Operation Frantic

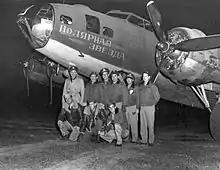
A B-17 crew poses with their plane. The nose art on the bomber reads "Polar Star" (referring to the star Polaris) in Russian.

After meeting with Stalin on 2 February 1944, Harriman radioed back that "Stalin approves project limited to 200 bombers and six airfields." In the end only three bases were set up. In haste, the United States Strategic Air Forces in Europe established a headquarters detachment at Poltava Airfield, in Poltava region in the Ukrainian SSR in late April, 1944. Poltava was designated as USAAF Station 559 for security purposes and was thus referred to in all messages and written correspondence. Poltava was one of three Soviet installations operated by Headquarters, Eastern Command USAAF. The others were Pyriatyn Airfield (AAF-560) and Myrhorod Airfield (AAF-561). All three bases were situated along the Kharkov-Kiev railway and were already far behind the front. Poltava and Mirgorod were to be used by heavy bombers (B-24 Liberators, B-17 Flying Fortresses), while Piriatyn would be used for long-range escort fighters (P-51 Mustangs, P-38 Lightnings).